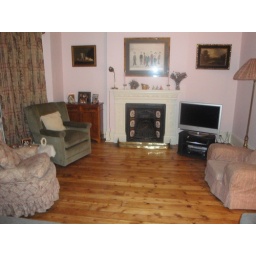
New wooden floor in the lounge